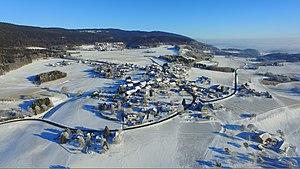
Longirod, vue aérienne
Longirod est une commune suisse du canton de Vaud, située dans le district de Nyon.